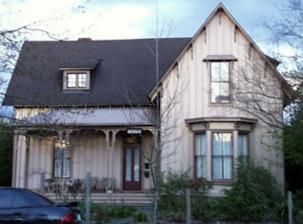
Building: A. V. Peters House
Country: United States of America
Year built: 1869
Historic house in Oregon, United States United States historic place A. V. Peters House U.S. National Register of Historic Places A. V. Peters house in 2007 Show map of Eugene OR Show map of Oregon Location 1611 Lincoln St, Eugene, Oregon Coordinates 44°2′32″N 123°5′44″W / 44.04222°N 123.09556°W / 44.04222; -123.09556 Built 1869 Architect Henry W. Cleaveland , et al. Architectural style Gothic Revival, Rural Gothic NRHP reference No. 90001597 Added to NRHP October 25, 1990 The A. V. Peters House aka the Peters-Liston-Wintermeier House , located in Eugene , Oregon , United States, is a house listed on the National Register of Historic Places . The house was built circa 1870 for merchant Andrew Vincent Peters and his wife Mary Elizabeth "Lizzy" (Shaw) Peters on the southeast corner of 10th and Pearl streets (661 Pearl Street was the original address), and moved to its current location in 1912. A 1 + 1 ⁄ 2 -story 1890s carriage house was also moved onto the property at about the same time. Considered one of Oregon's finest examples of the Rural Gothic Style , the house was built using a design from a pattern book by Henry W. Cleaveland published in 1856. Another pattern book, Woodward's National Architect , published in 1869, was also used as a reference for some of the decorative elements of the house. The house features board and batten siding, scrollwork balcony detailing, and bracketed eaves supporting the steeply pitched roof. The house was nominated for National Register of Historic Places listing by its owner in March 1980, and it was listed on the Register in October of that year. See also National Register of Historic Places listings in Lane County, Oregon References